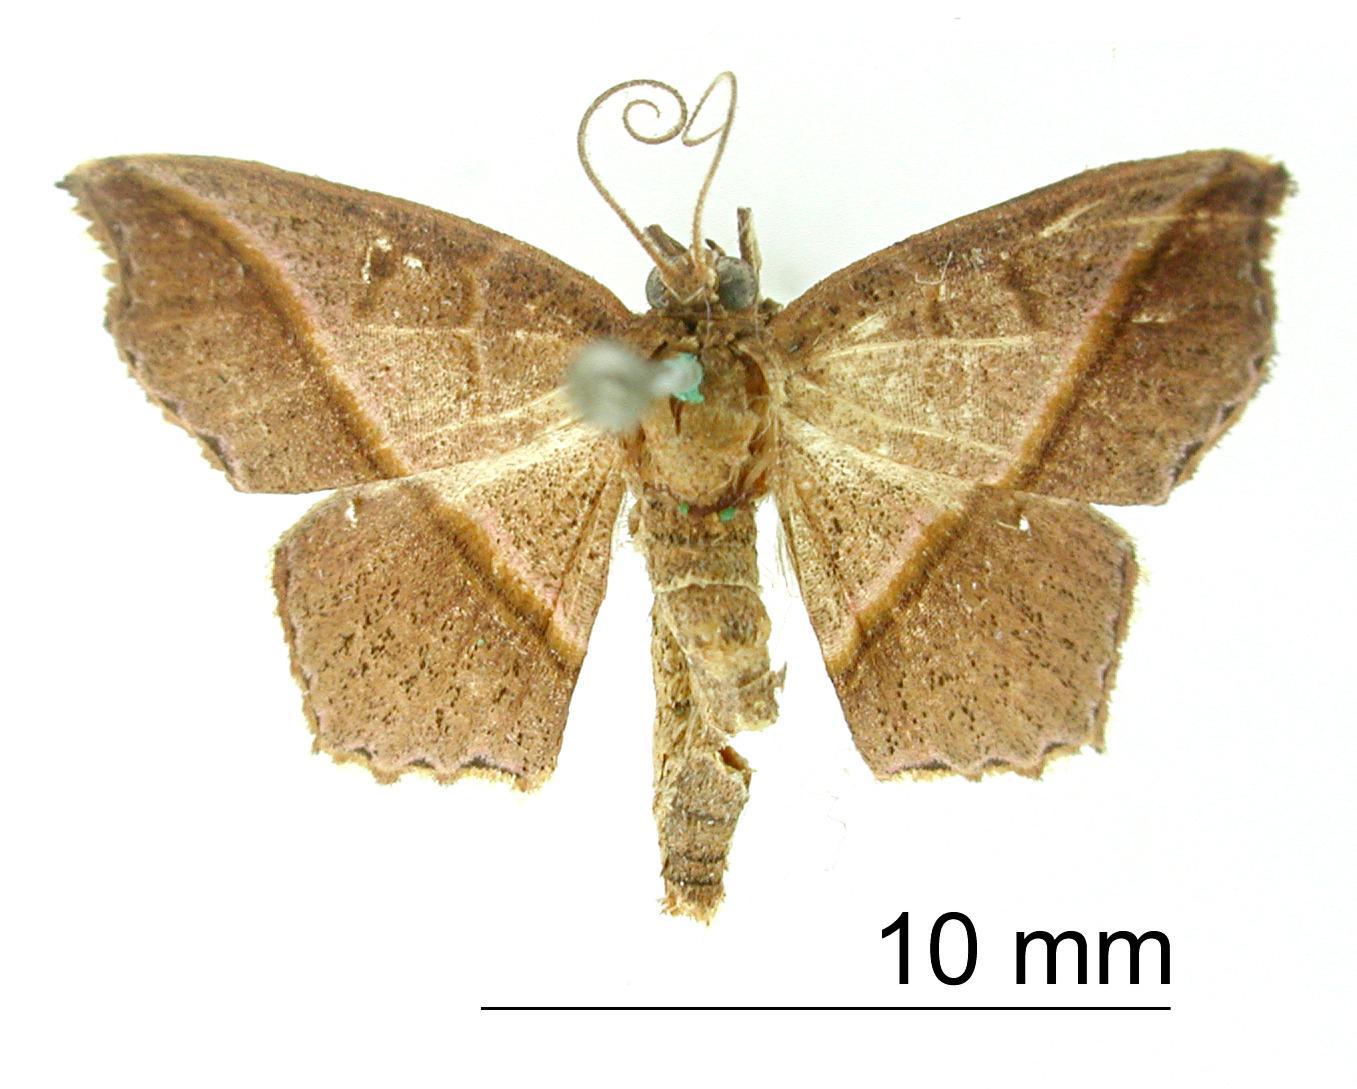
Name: Erythrolophus bicolor
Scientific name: Erythrolophus bicolor Dognin, 1900
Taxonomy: Animalia, Arthropoda, Insecta, Lepidoptera, Geometridae, Sterrhinae
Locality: Zamora, Zamora-Chinchipe, Ecuador
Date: May 1886